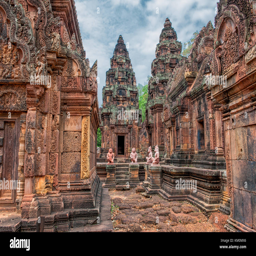
hindu place of worship dedicated to religious practice